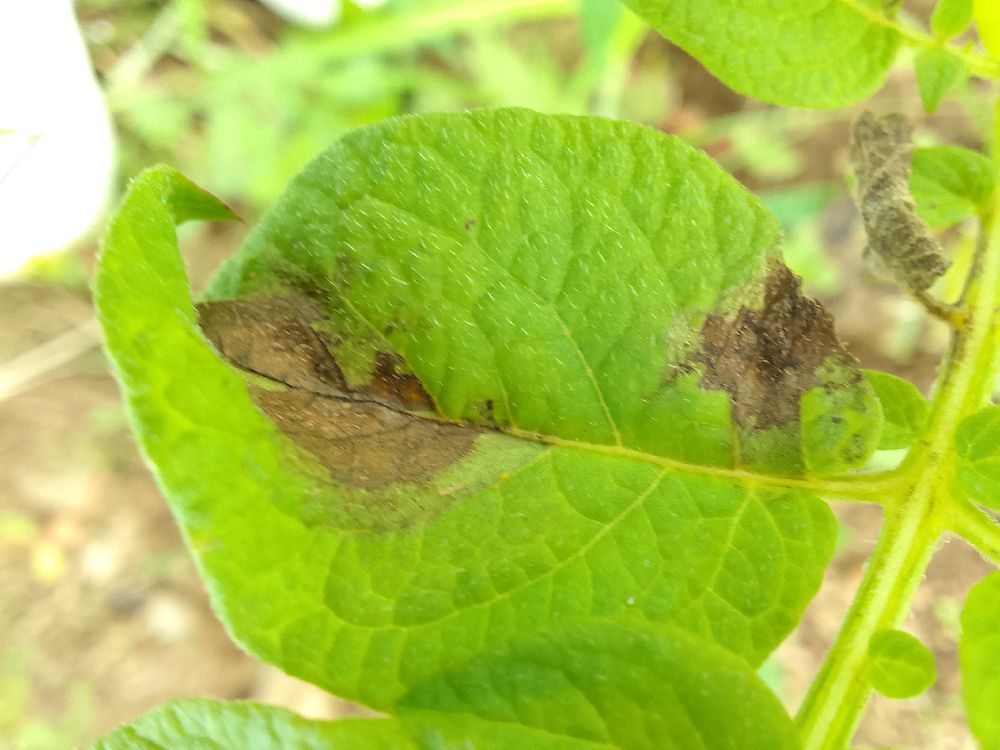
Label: Late blight